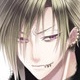
Portrait style: Anime Portrait